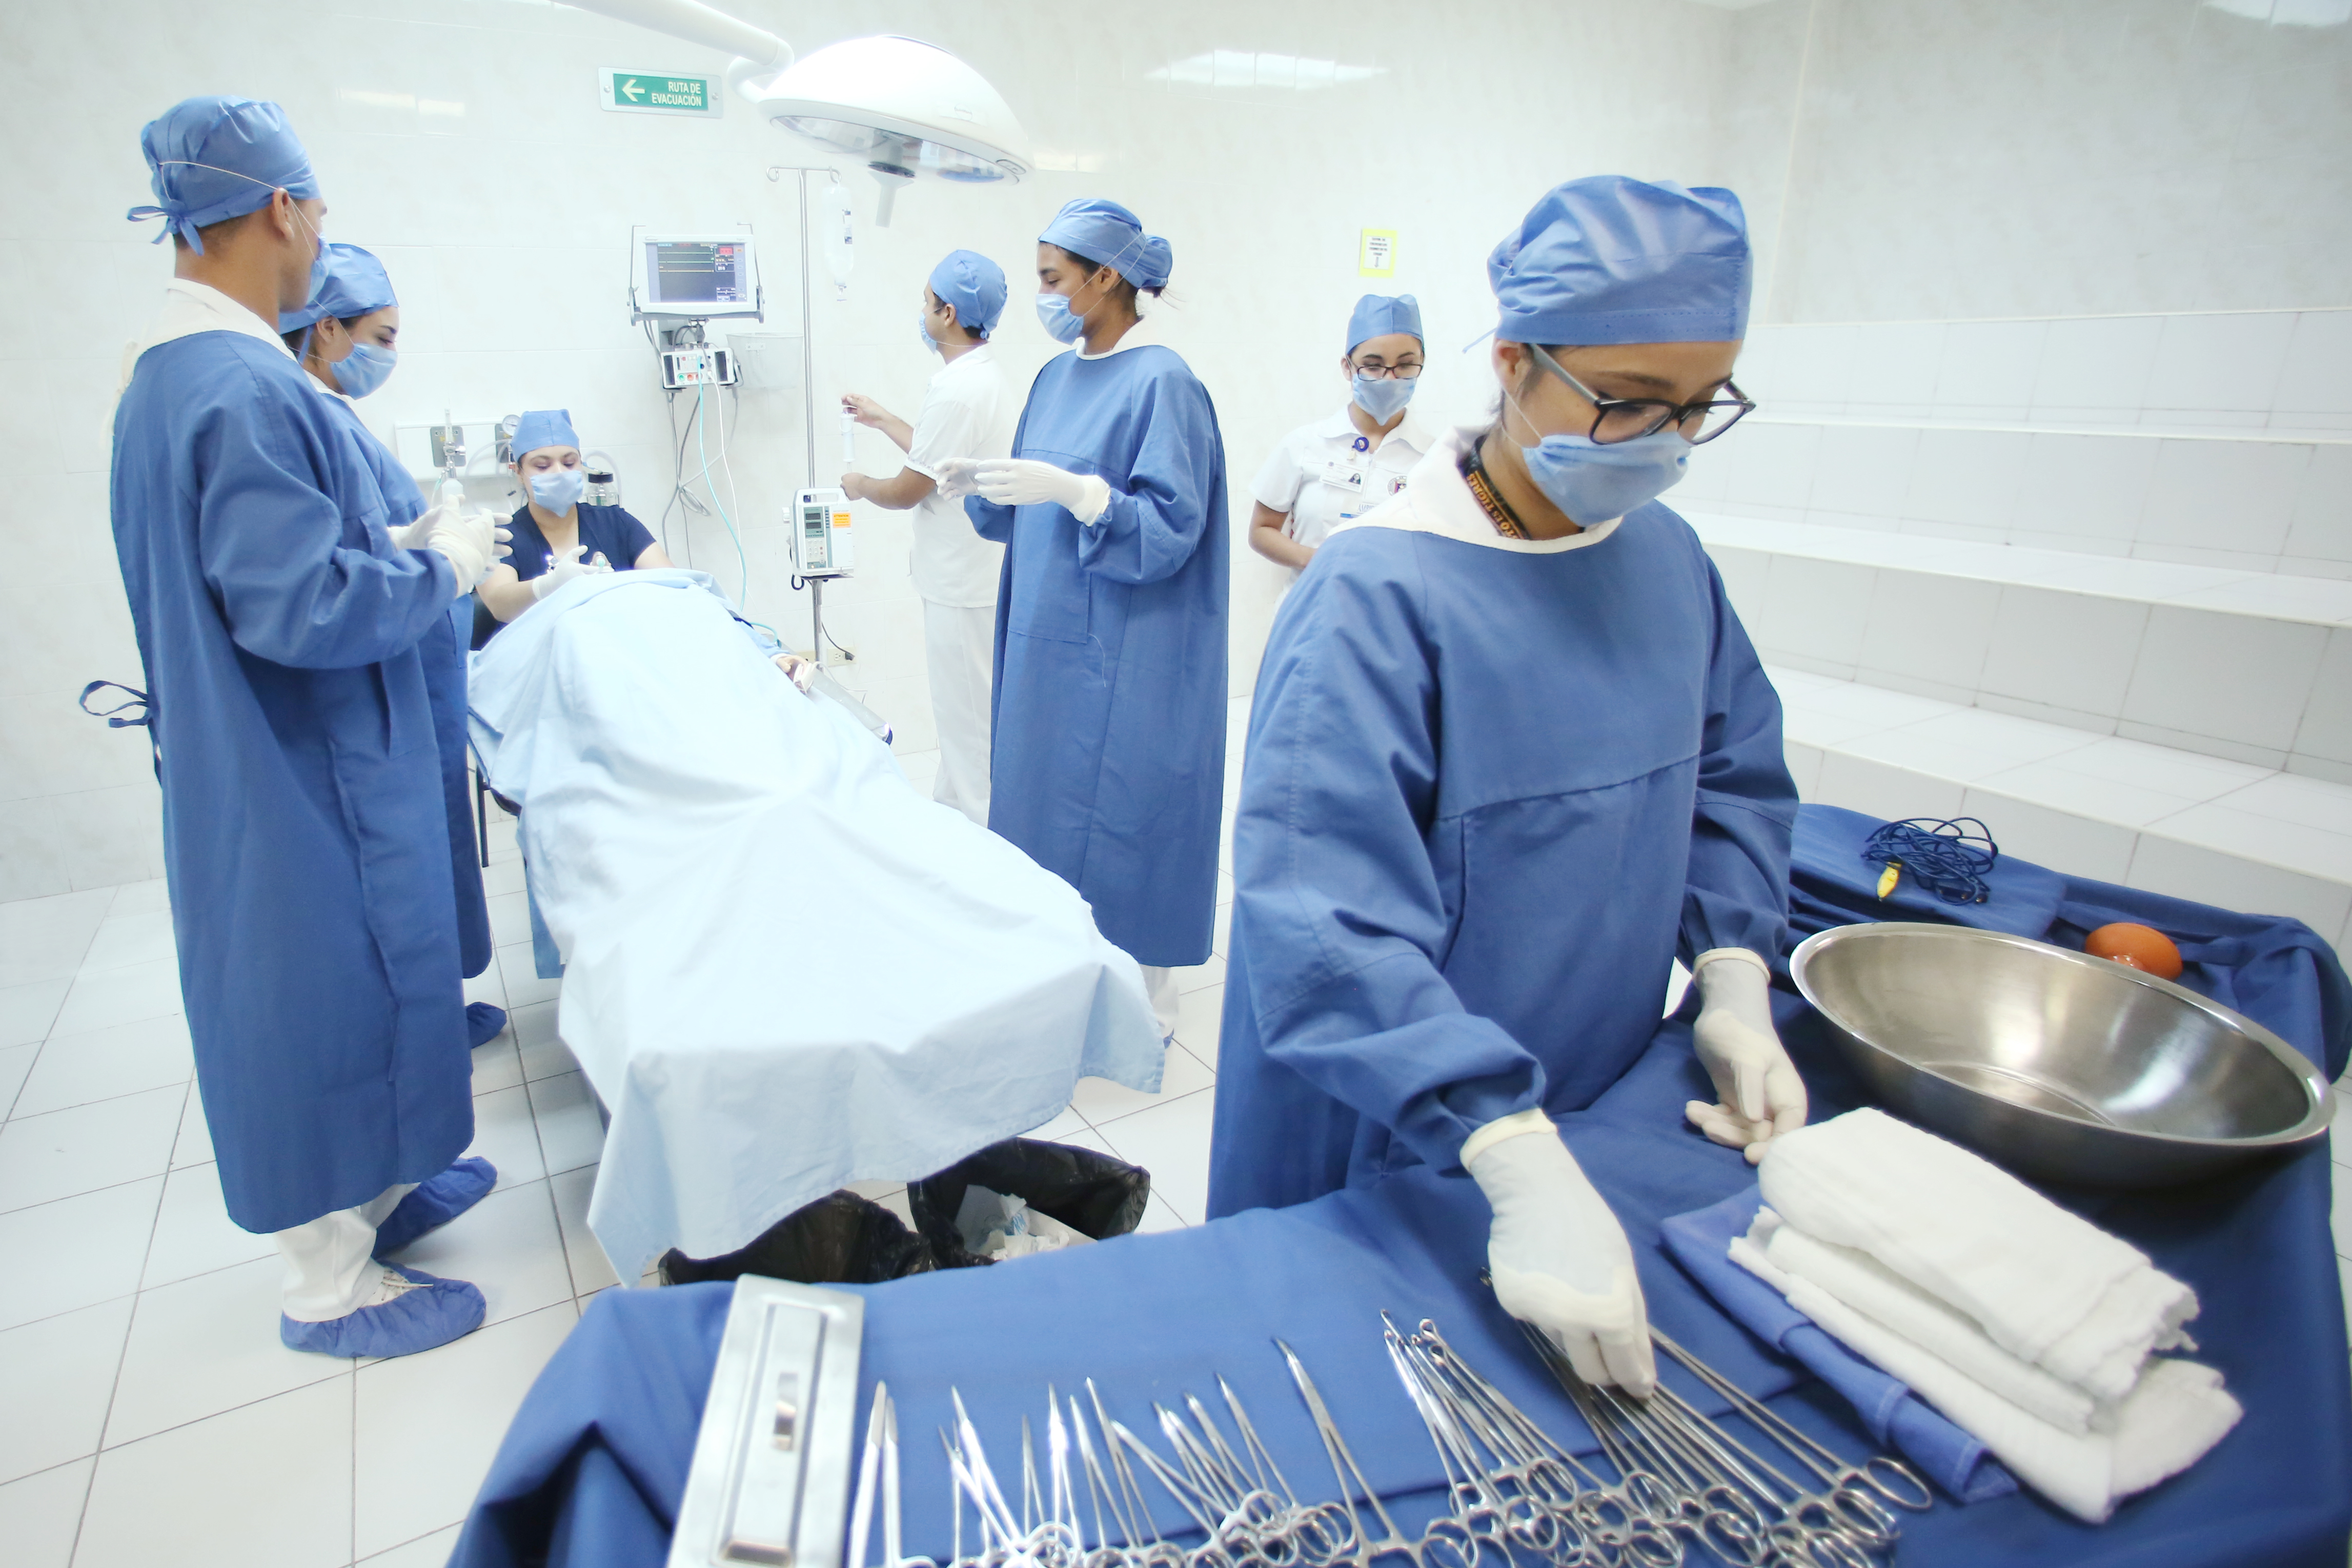
work, surgeon, operating theater, hospital, service, medical, clinic, patient, medical glove, health care, physician, medicine, medical equipment, medical assistant